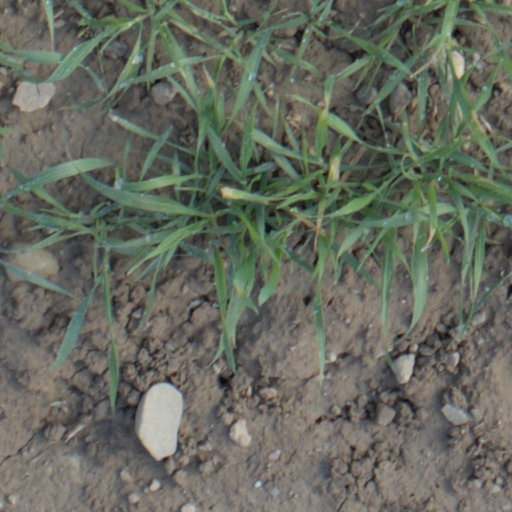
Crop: wheat